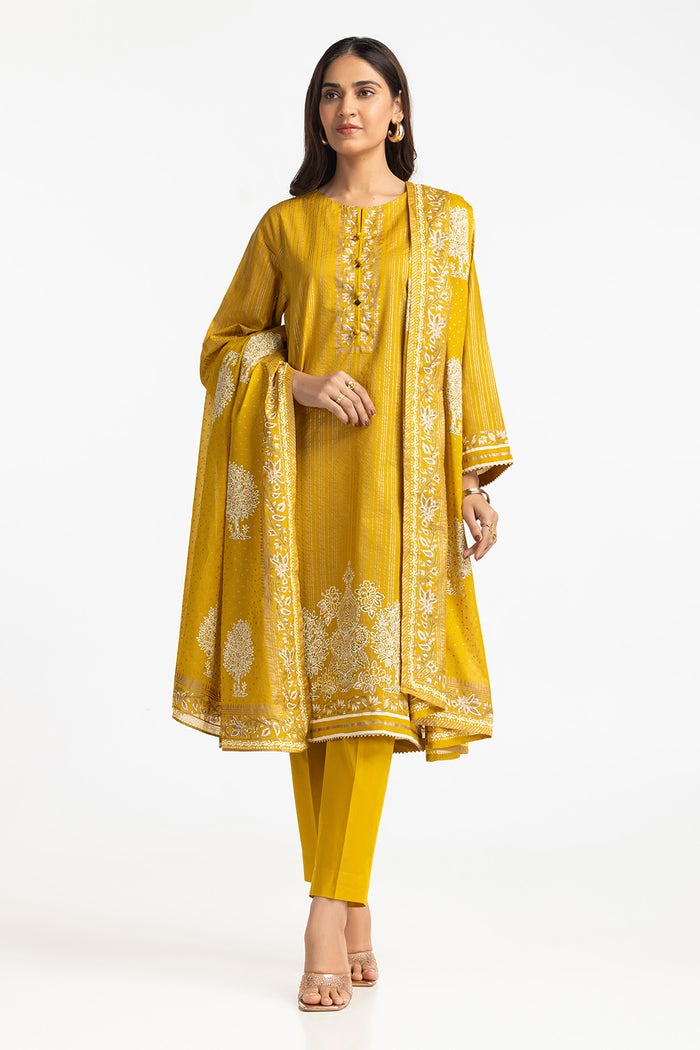
yellow embroidered cotton suit